Clarksburg, West Virginia

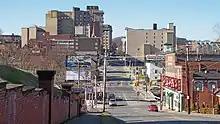
Downtown Clarksburg as viewed from the east on Main Street

During the Virginia Secession Convention of 1861, Harrison county had two delegates, John S. Carlile and Benjamin Wilson. Carlile became a leader of the Wheeling Convention which led to creation of the Restored Government of Virginia during the American Civil War. Carlile was appointed to the U.S. Senate by the convention. Though he had been a strong advocate for statehood for West Virginia he later opposed the bill in the senate. Wilson had abstained in the April 17 vote on Virginia's secession ordinance, but signed the ordinance later in April. He was arrested by Union forces in June and later released. In 1862 he named his son after Stonewall Jackson, who had been born in Clarksburg. Wilson later became a U.S. senator from West Virginia.